What Are The Theosophists?

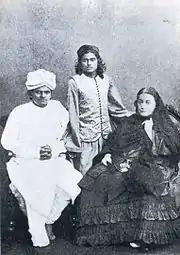

Kalnitsky wrote that Blavatsky, having characterized the opponents of the movement at first, then notes that Theosophy, to a certain extent, relies on "public support and respect." In his opinion, she tries to create the impression that there is an equal ratio between the supporters and opponents of the Theosophists: "But, if the Society has had its enemies and traducers, it has also had its friends and advocates. For every word of censure, there has been a word of praise." Kalnitsky wrote to show the presence of a positive attitude towards the Theosophists, Blavatsky refers to the "exponential growth of membership" in the Theosophical Society and to the expansion of its geography. As examples of the recognition of Theosophy as a serious undertaking, she speaks of an alliance, albeit "short-lived", with the Indian Society of Arya Samaj, and of the fraternal connection with the Ceylon Buddhists. According to this thesis, partial acceptance of the Theosophical doctrine by Hindus and Buddhist organizations was an important factor in the propaganda of the movement demonstrated that it really is "something tangible and legitimate", which is embodying the beliefs represented in the eastern traditions of ancient India. Kalnitsky has quoted the article: